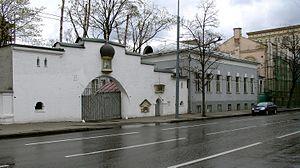
La rue Bolchaïa Ordynka est une rue du centre historique de Moscou.